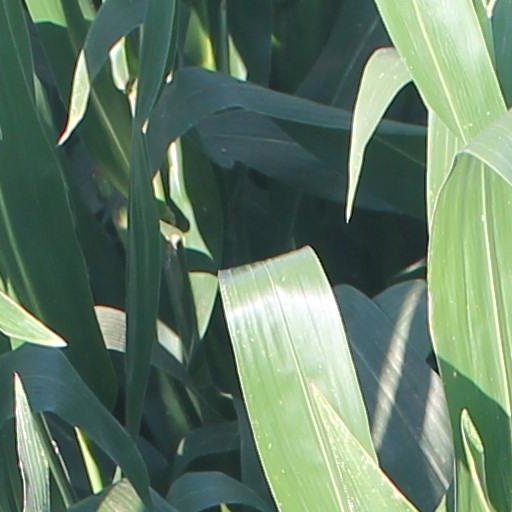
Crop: maize; corn